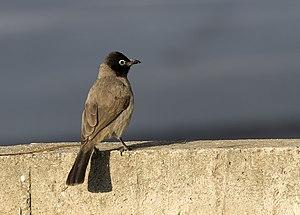
Bulbul d'Arabie (Pycnonotus xanthopygos). Balcalı, Adana - Turquie.